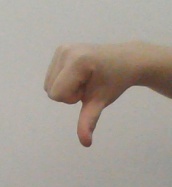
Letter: waw